Repmånad

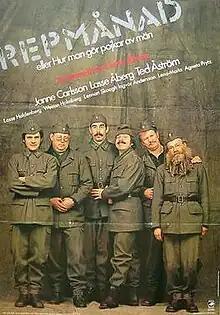
Swedish DVD-cover

Repmånad is a Swedish comedy film which was released to cinemas in Sweden on 23 February 1979, directed by Lasse Åberg. The plot revolves around a group of men called in for refresher exercise (known as "repmånad" in Swedish, hence the title) in the Swedish Army, and who did their national service together some years earlier. The alternative name is "How to make boys out of men (Swedish:"hur man gör pojkar av män"), a joke on the military motto "We make men out of boys".